Vindhya Tiwari

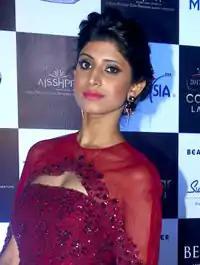
Tiwari at launch of Telly Calendar 2017

Vindhya Tiwari (born 22 November 1989) is an Indian actress who works primarily in Indian television and Indian soap operas. Her breakthrough role was in the drama "Agle Janam Mohe Bitiya Hi Kijo" on Zee TV n she is best known for her role in "" on Star Plus as Vidya for which she got nominated for best television actress in Indian television academy awards ITA. She played the Role of Main Female Antagonist "Chandramani" in "Sasural Simar Ka" on Colors TV She also played the lead in "Badi Door Se Aaye Hain" as Sonachandi on SAB TV.